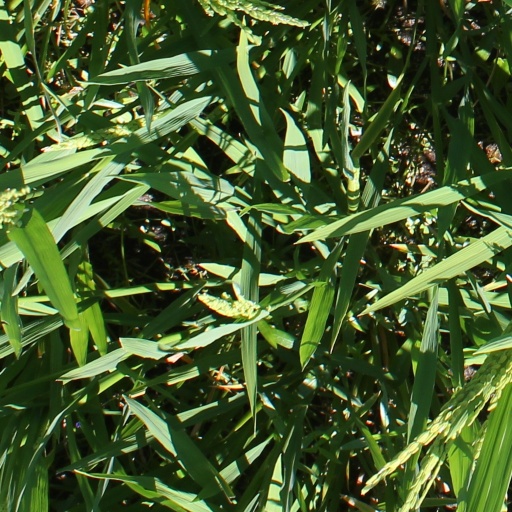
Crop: rice